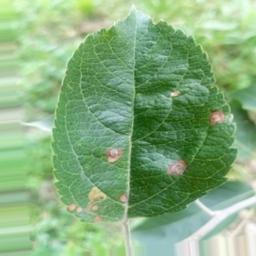
Label: Alternaria